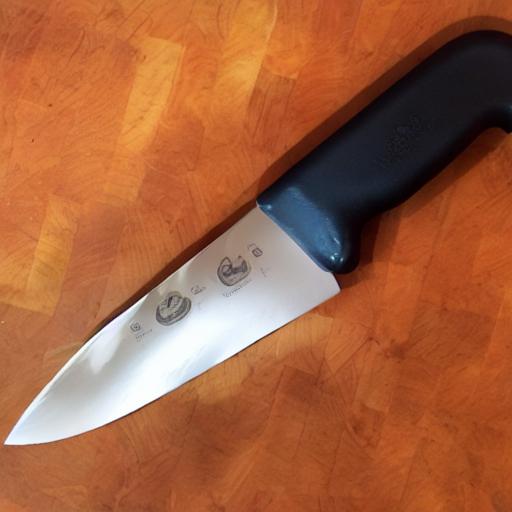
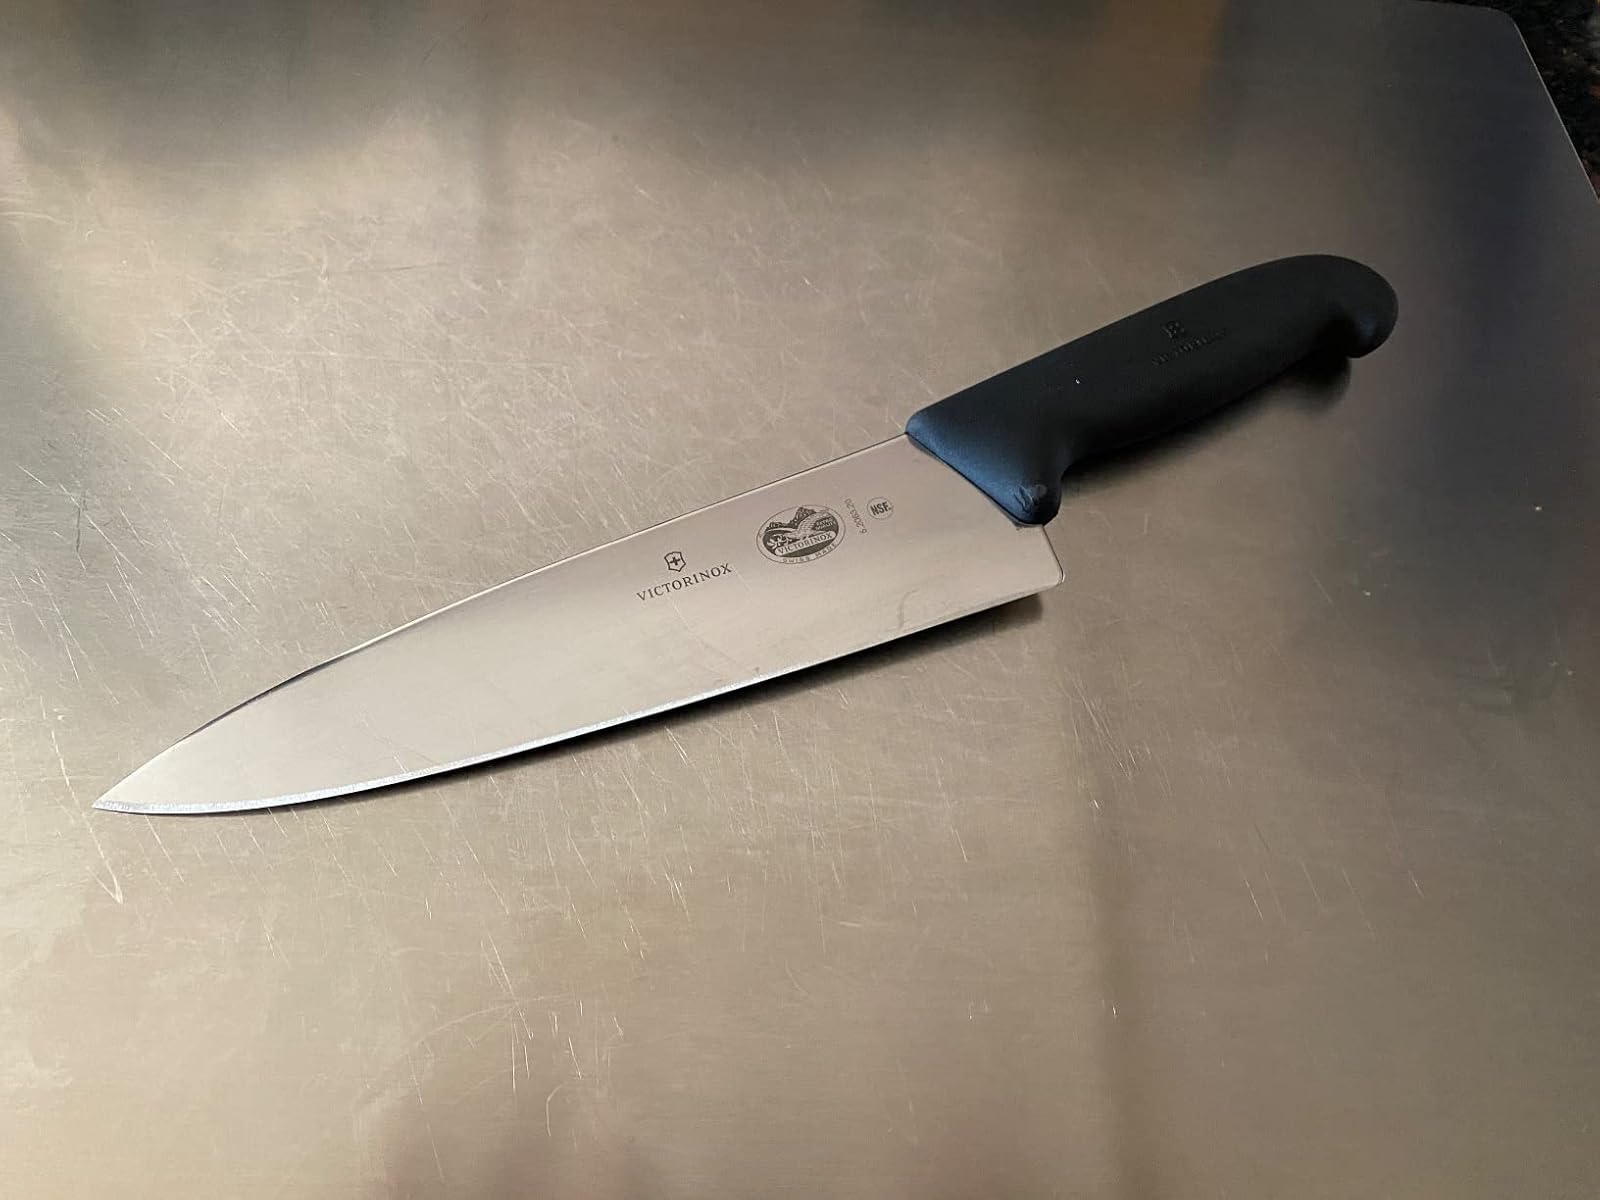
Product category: items_knife
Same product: no